Alice (Alice's Adventures in Wonderland)

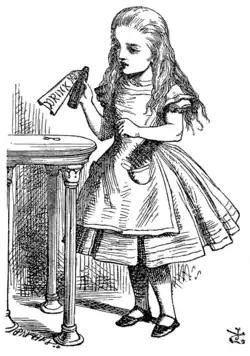
Alice in one of John Tenniel's illustrations for "Alice's Adventures in Wonderland"

Alice is a fictional character and the main protagonist of Lewis Carroll's children's novel "Alice's Adventures in Wonderland" (1865) and its sequel, "Through the Looking-Glass" (1871). A child in the mid-Victorian era, Alice unintentionally goes on an underground adventure after falling down a rabbit hole into Wonderland; in the sequel, she steps through a mirror into an alternative world.